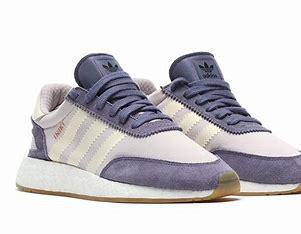
Brand: Adidas
Model: Iniki Runner